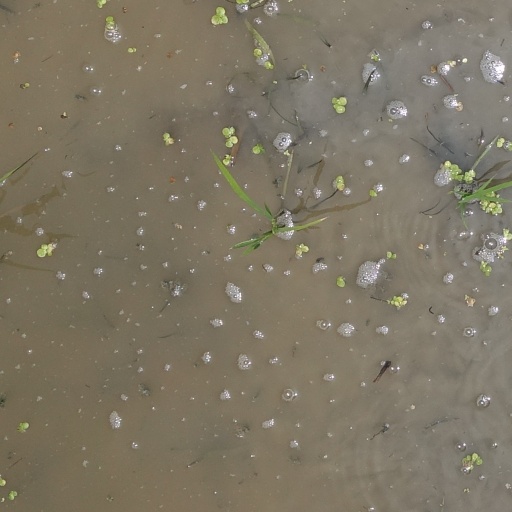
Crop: rice